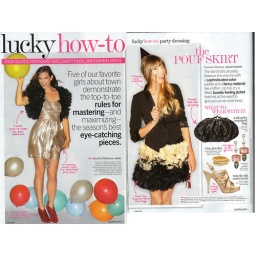
a girl about town...who is usually in bed by 10:30pm